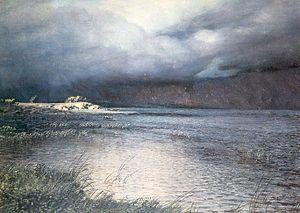
Silence ou Le calme avant la tempête, est un tableau paysager du peintre russe Nikolaï Doubovskoï, terminé en 1890. L'original est exposé au Musée russe à Saint-Pétersbourg. Ses dimensions sont de 76,5 × 128 cm.
Nikolaï Nikanorovitch Doubovskoï est un peintre de paysages russe.